Anglo-Powhatan Wars

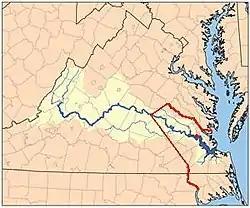
Red line shows boundary between the Virginia Colony and Tributary Indian tribes, as established by the Treaty of 1646; red dot shows Jamestown, capital of Virginia Colony

In October 1646 the General Assembly of Virginia signed a peace treaty with Necotowance which brought the Third Anglo-Powhatan War to an end. In the treaty, the tribes of the confederacy became tributaries to the King of England, paying a yearly tribute to the Virginia governor. At the same time, a racial frontier was delineated between Indian and colonial settlements, with members of each group forbidden to cross to the other side except by a special pass obtained at one of the border forts. The extent of the Virginia Colony open to patent was defined as the land between the Blackwater and York rivers, and up to the navigable point of each of the major rivers. The treaty also permitted settlements on the peninsula north of the York and below the Poropotank, as they had already been there since 1640.